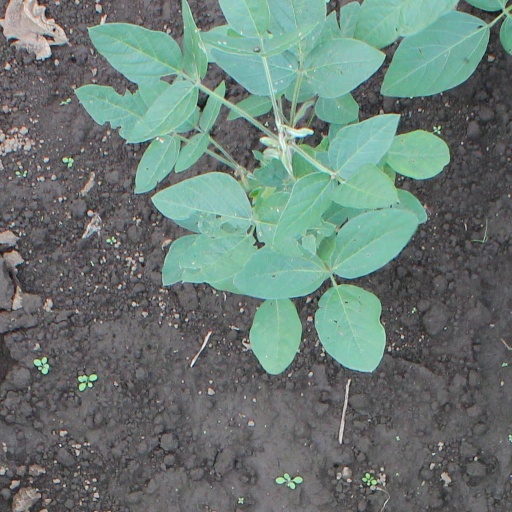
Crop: soybean